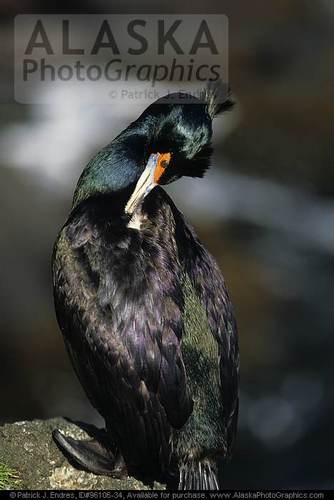
large irredentist water bird with a plume of feathers on top of it's headbird with a long, wide bill that is orange on top and black across its bod.
ybird has webbed feet and beautiful purple and green colors mixed in with black. has a long thin beak and feathers flaring up on its crown.
this is a black bird with a white and red large beak.
a large bird with a long bill , and a green crowna black bird with deep blue breast and tufted crown, and it has a white straight beak with orange patch.
this bird is shiny green and black in color, with a large beak.
this bird is primarily colored a dark green with purple on it's secondaries and it has a long neck.
this bird has wings that are black and has a long bill
this bird has wings that are black and has a long bill
Species: Red Faced Cormorant